Si le coup de force est possible

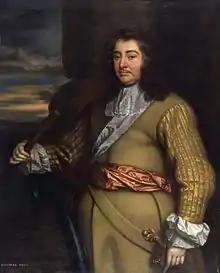
George Monck (1608-1670)

The authors refer to general Monck who restored Charles II in 1660 and to Talleyrand who placed Louis XVIII on the throne of France in 1814. May 1, 1660, after the death of the Lord Protector Olivier Cromwell, General Monck achieves the feat of restoring King Charles II to the English throne without shedding a single drop of blood. Maurras already invoked this reference in his "Mademoiselle Monk" published in 1902. Talleyrand is held up as a model of the "gloved revolution", by allowing through a subtle game of negotiations with the Tsar and the King of Prussia, the Restoration of the Bourbons as a pledge of peace in Europe against a Napoleon going to war.